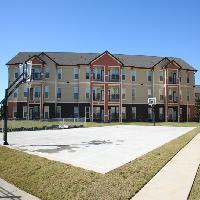
Weather: sun or clear